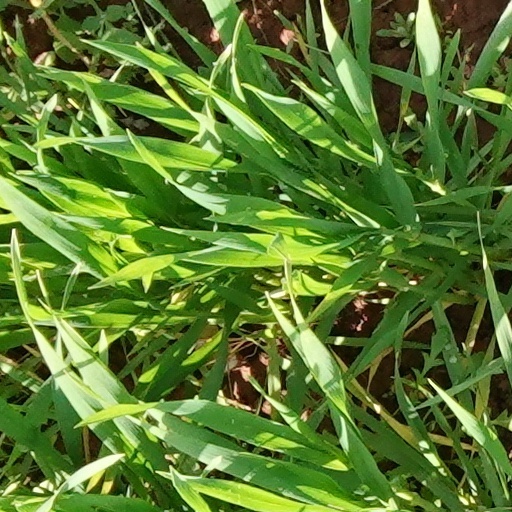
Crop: wheat